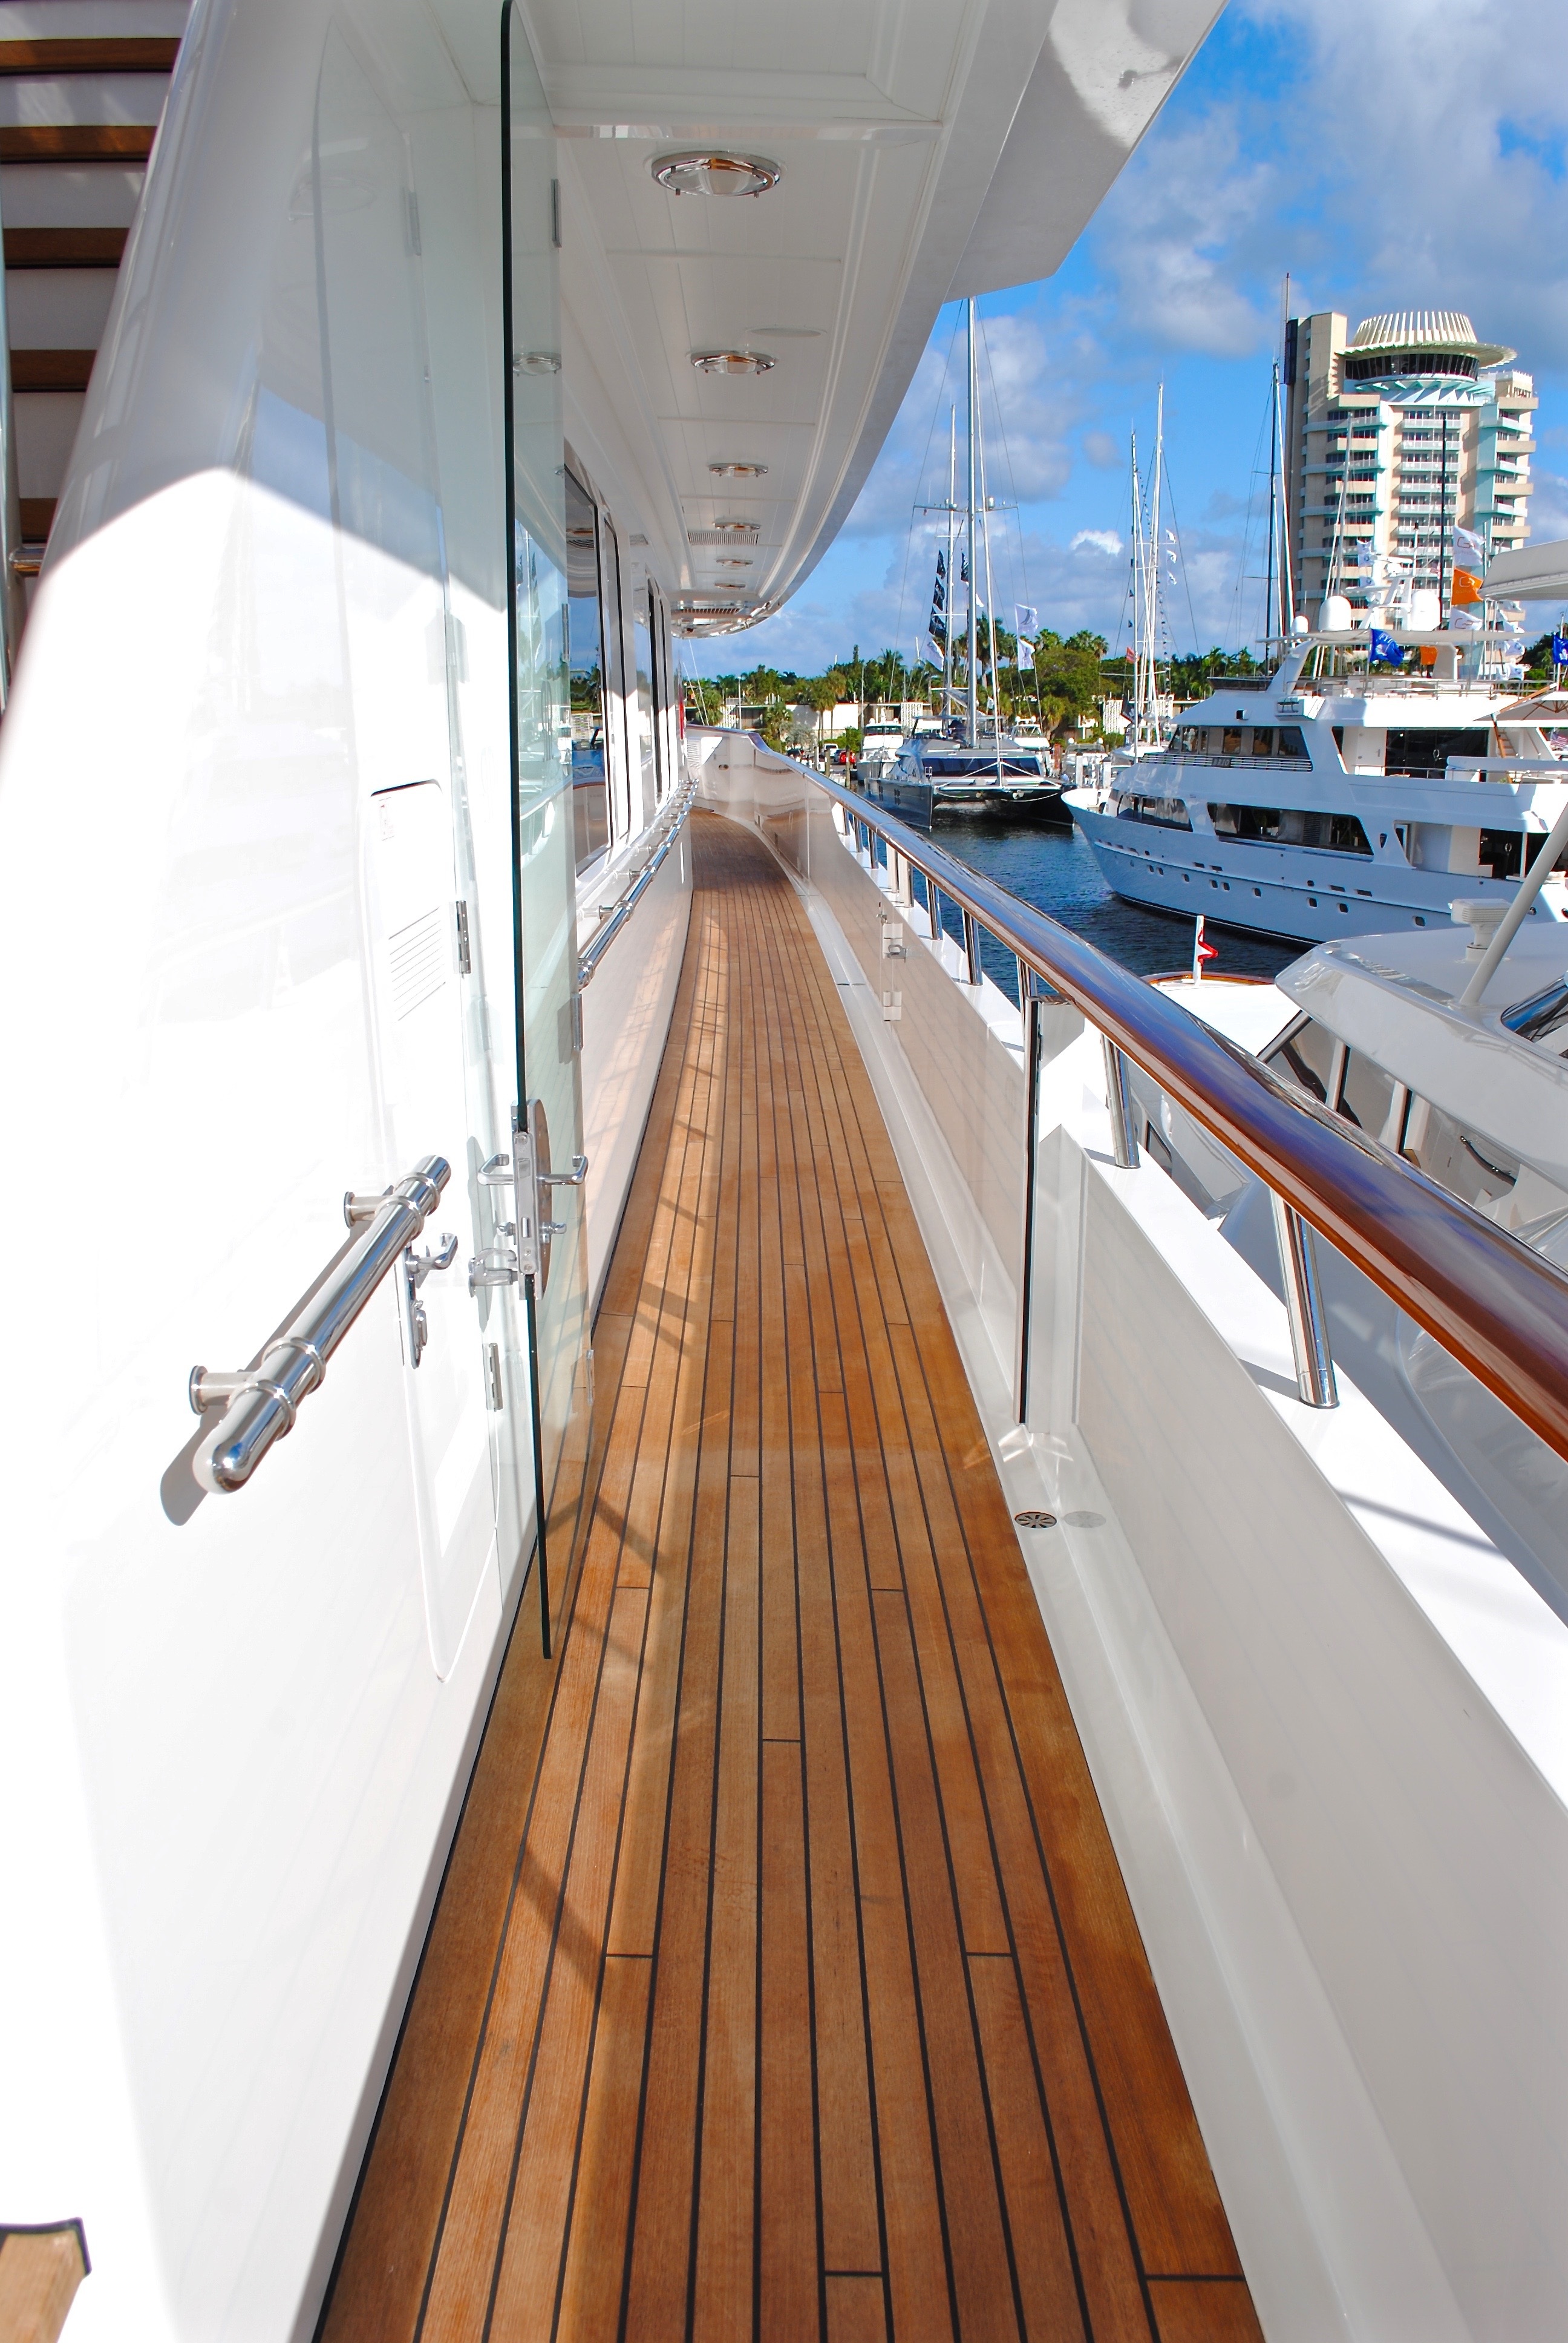
nature, dock, deck, sport, boat, ship, summer, vacation, travel, recreation, vessel, vehicle, yacht, harbor, lifestyle, leisure, waterway, activity, outdoors, cruise, nautical, luxury, marine, elegant, rich, watercraft, florida, yachting, moored, passenger ship, wealthy, teak, luxury yacht, upscale, outdoor activities, luxury lifestyle, fort lauderdale, starboard, yacht charter, yacht deck, starboard deck, boat show, boat display